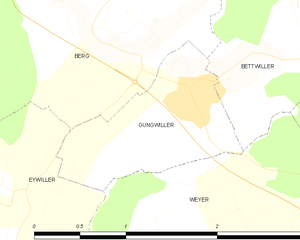
Carte des communes françaises